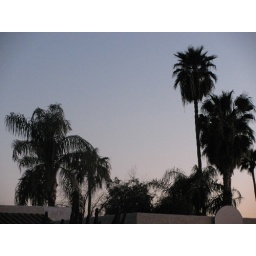
Some neighbors house in our street